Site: brandenburg
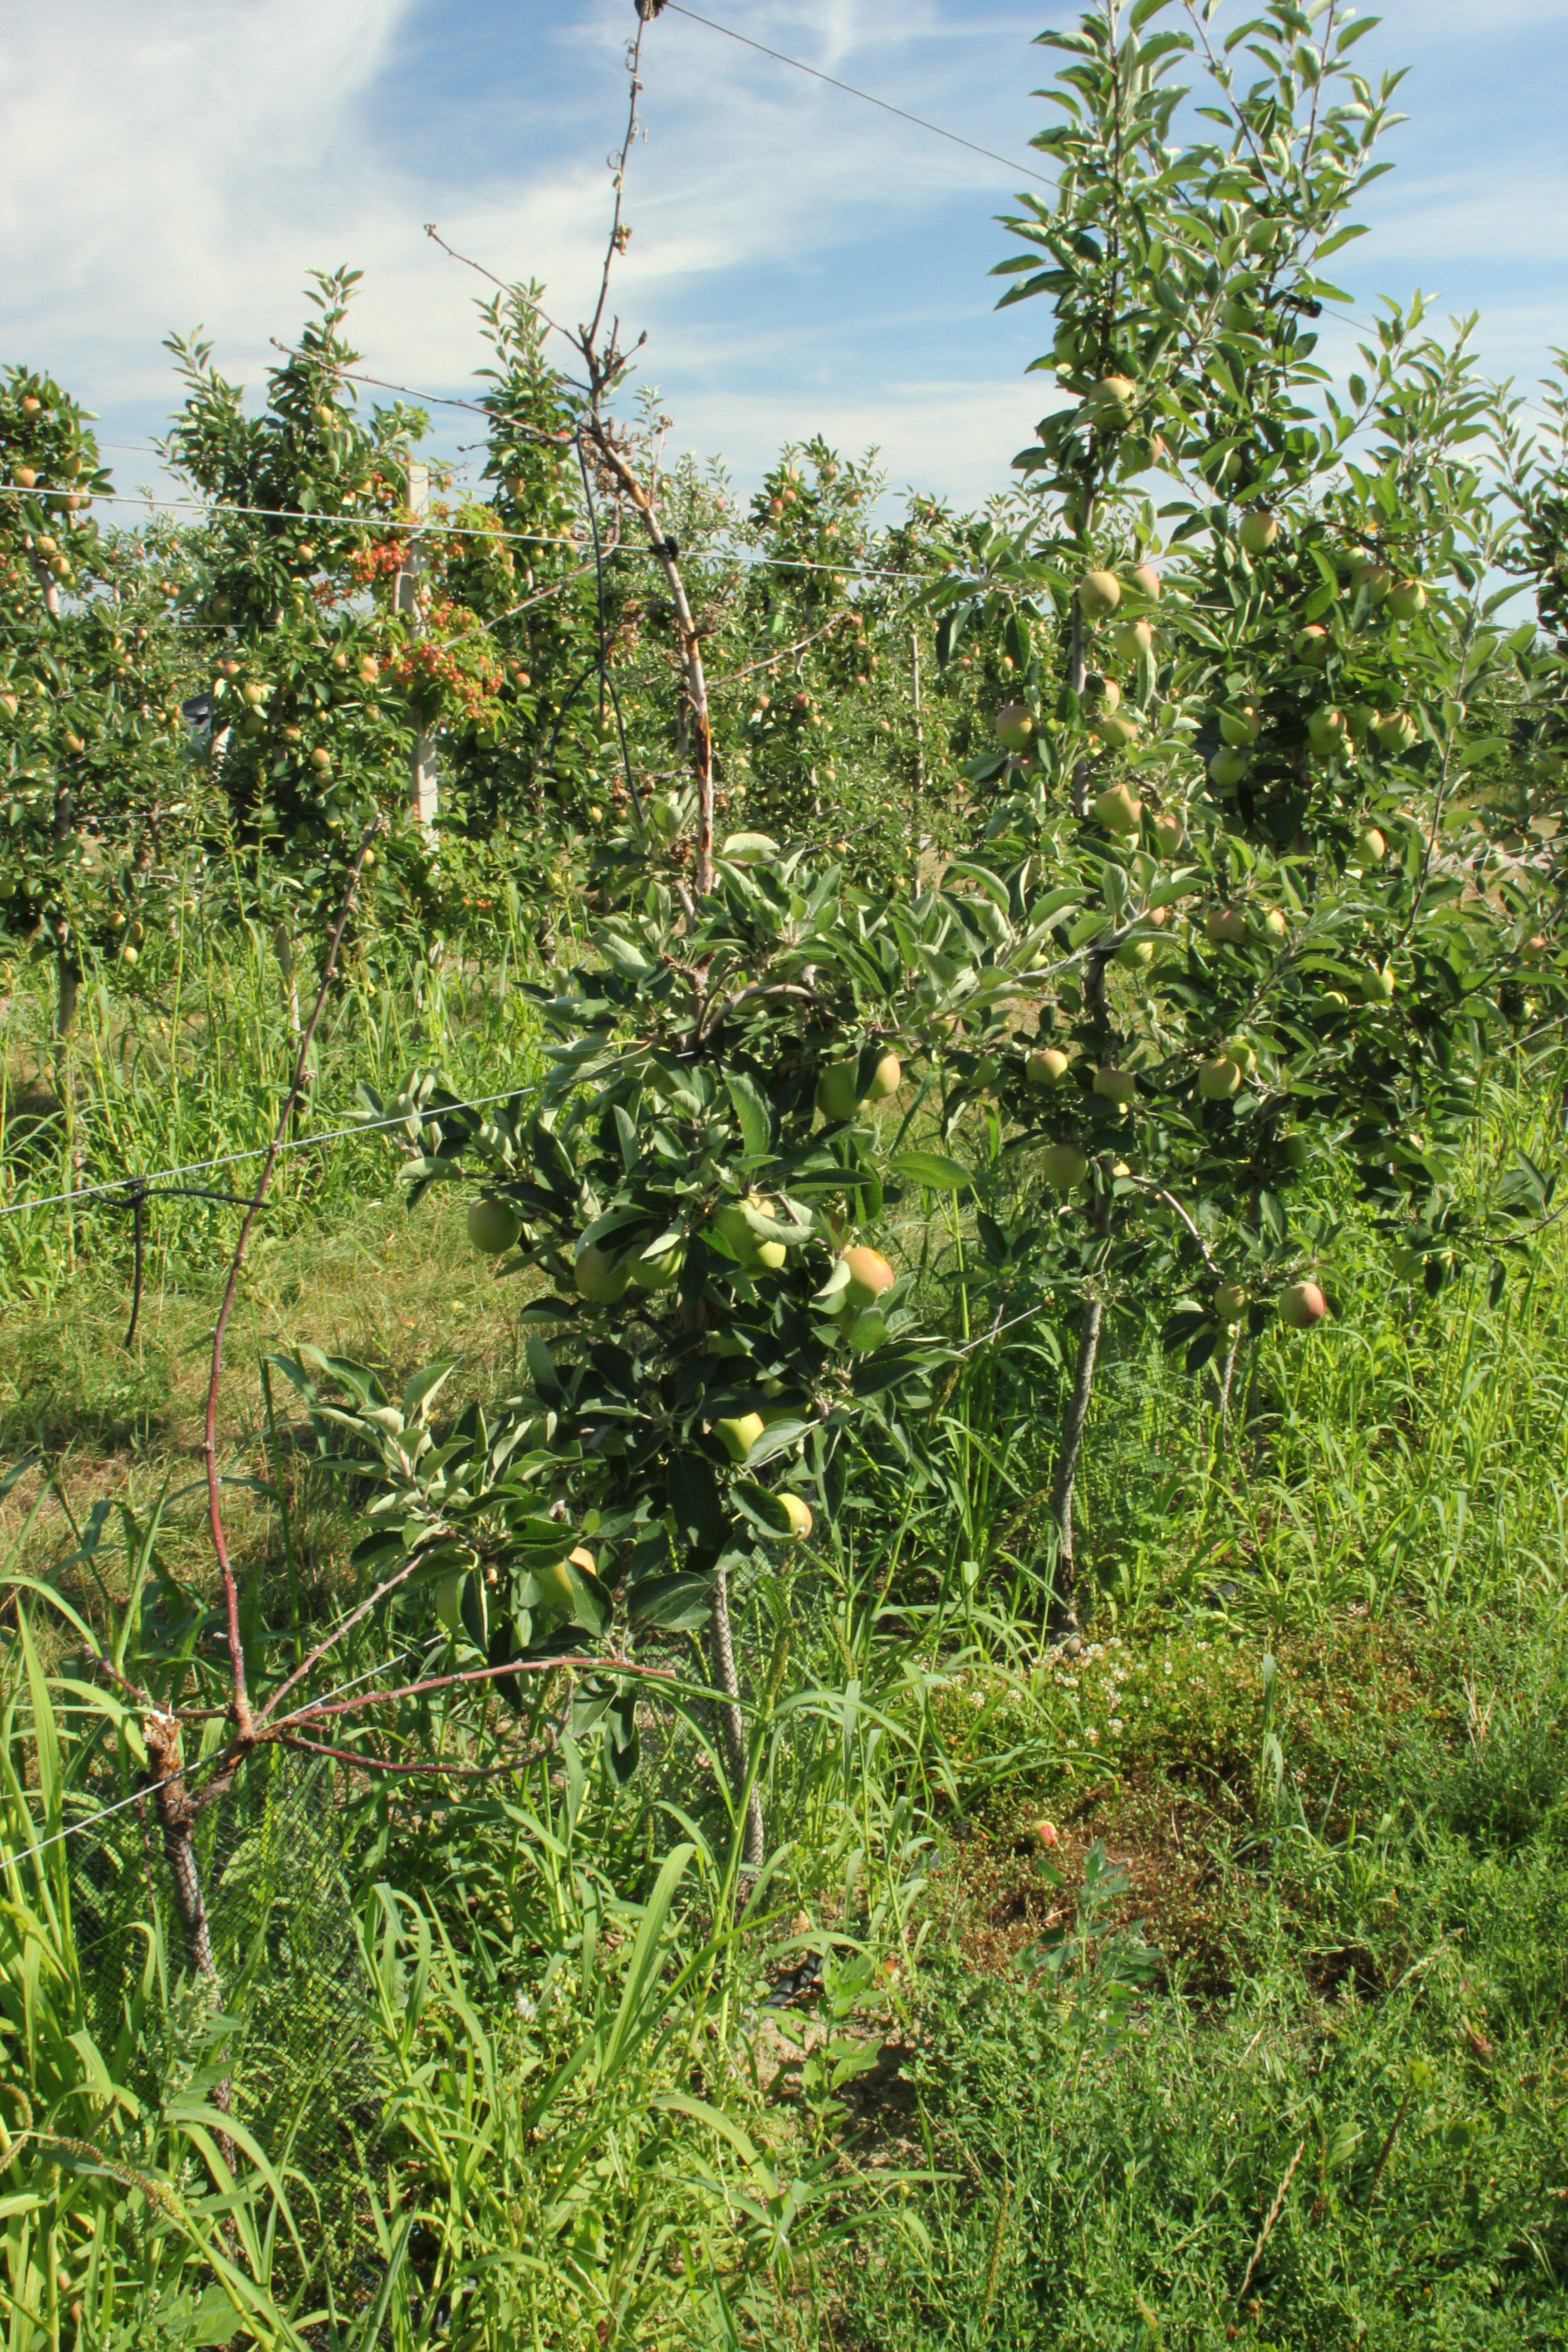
Growth stage (BBCH 77): Development of fruit